Bowfin

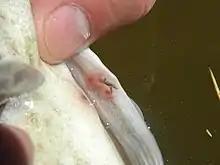
"Lernaea", or anchor worm, on a Murray cod. The same parasite also attacks bowfin.

Fossil deposits indicate amiiforms included freshwater and marine species that were once widely distributed in North America, South America, Eurasia and Africa. Today, bowfin ("Amia calva") are the only remaining species in the order Amiiformes; they are demersal freshwater piscivores, and their range is restricted to freshwater environments in North America, including much of the eastern United States and adjacent southern Canada from the St. Lawrence River and Lake Champlain drainage of southern Ontario and Quebec westward around the Great Lakes in southern Ontario into Minnesota.